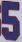
Number: 5